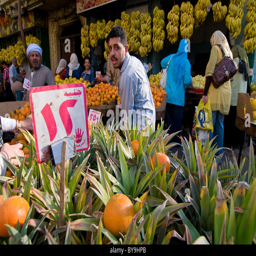
a fruit market in district